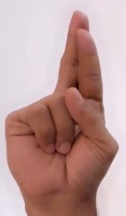
ASL sign: R